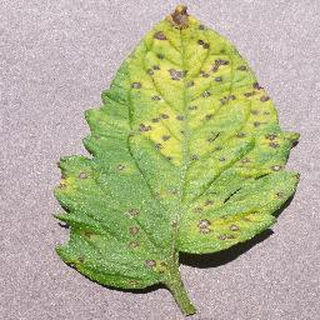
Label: tomato_septoria_leaf_spot